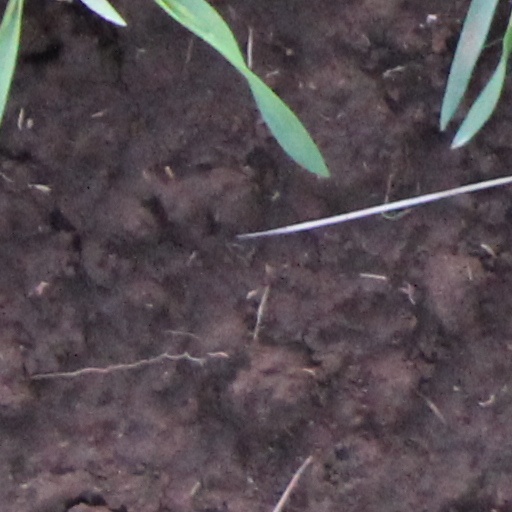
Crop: wheat